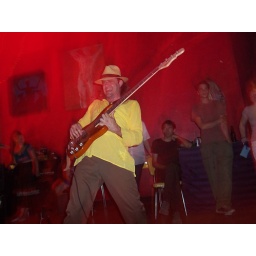
Grand Ulena @ the ground floor in belleville, il.